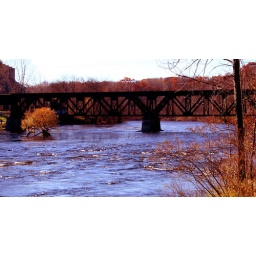
railroad bridge over muskegon river